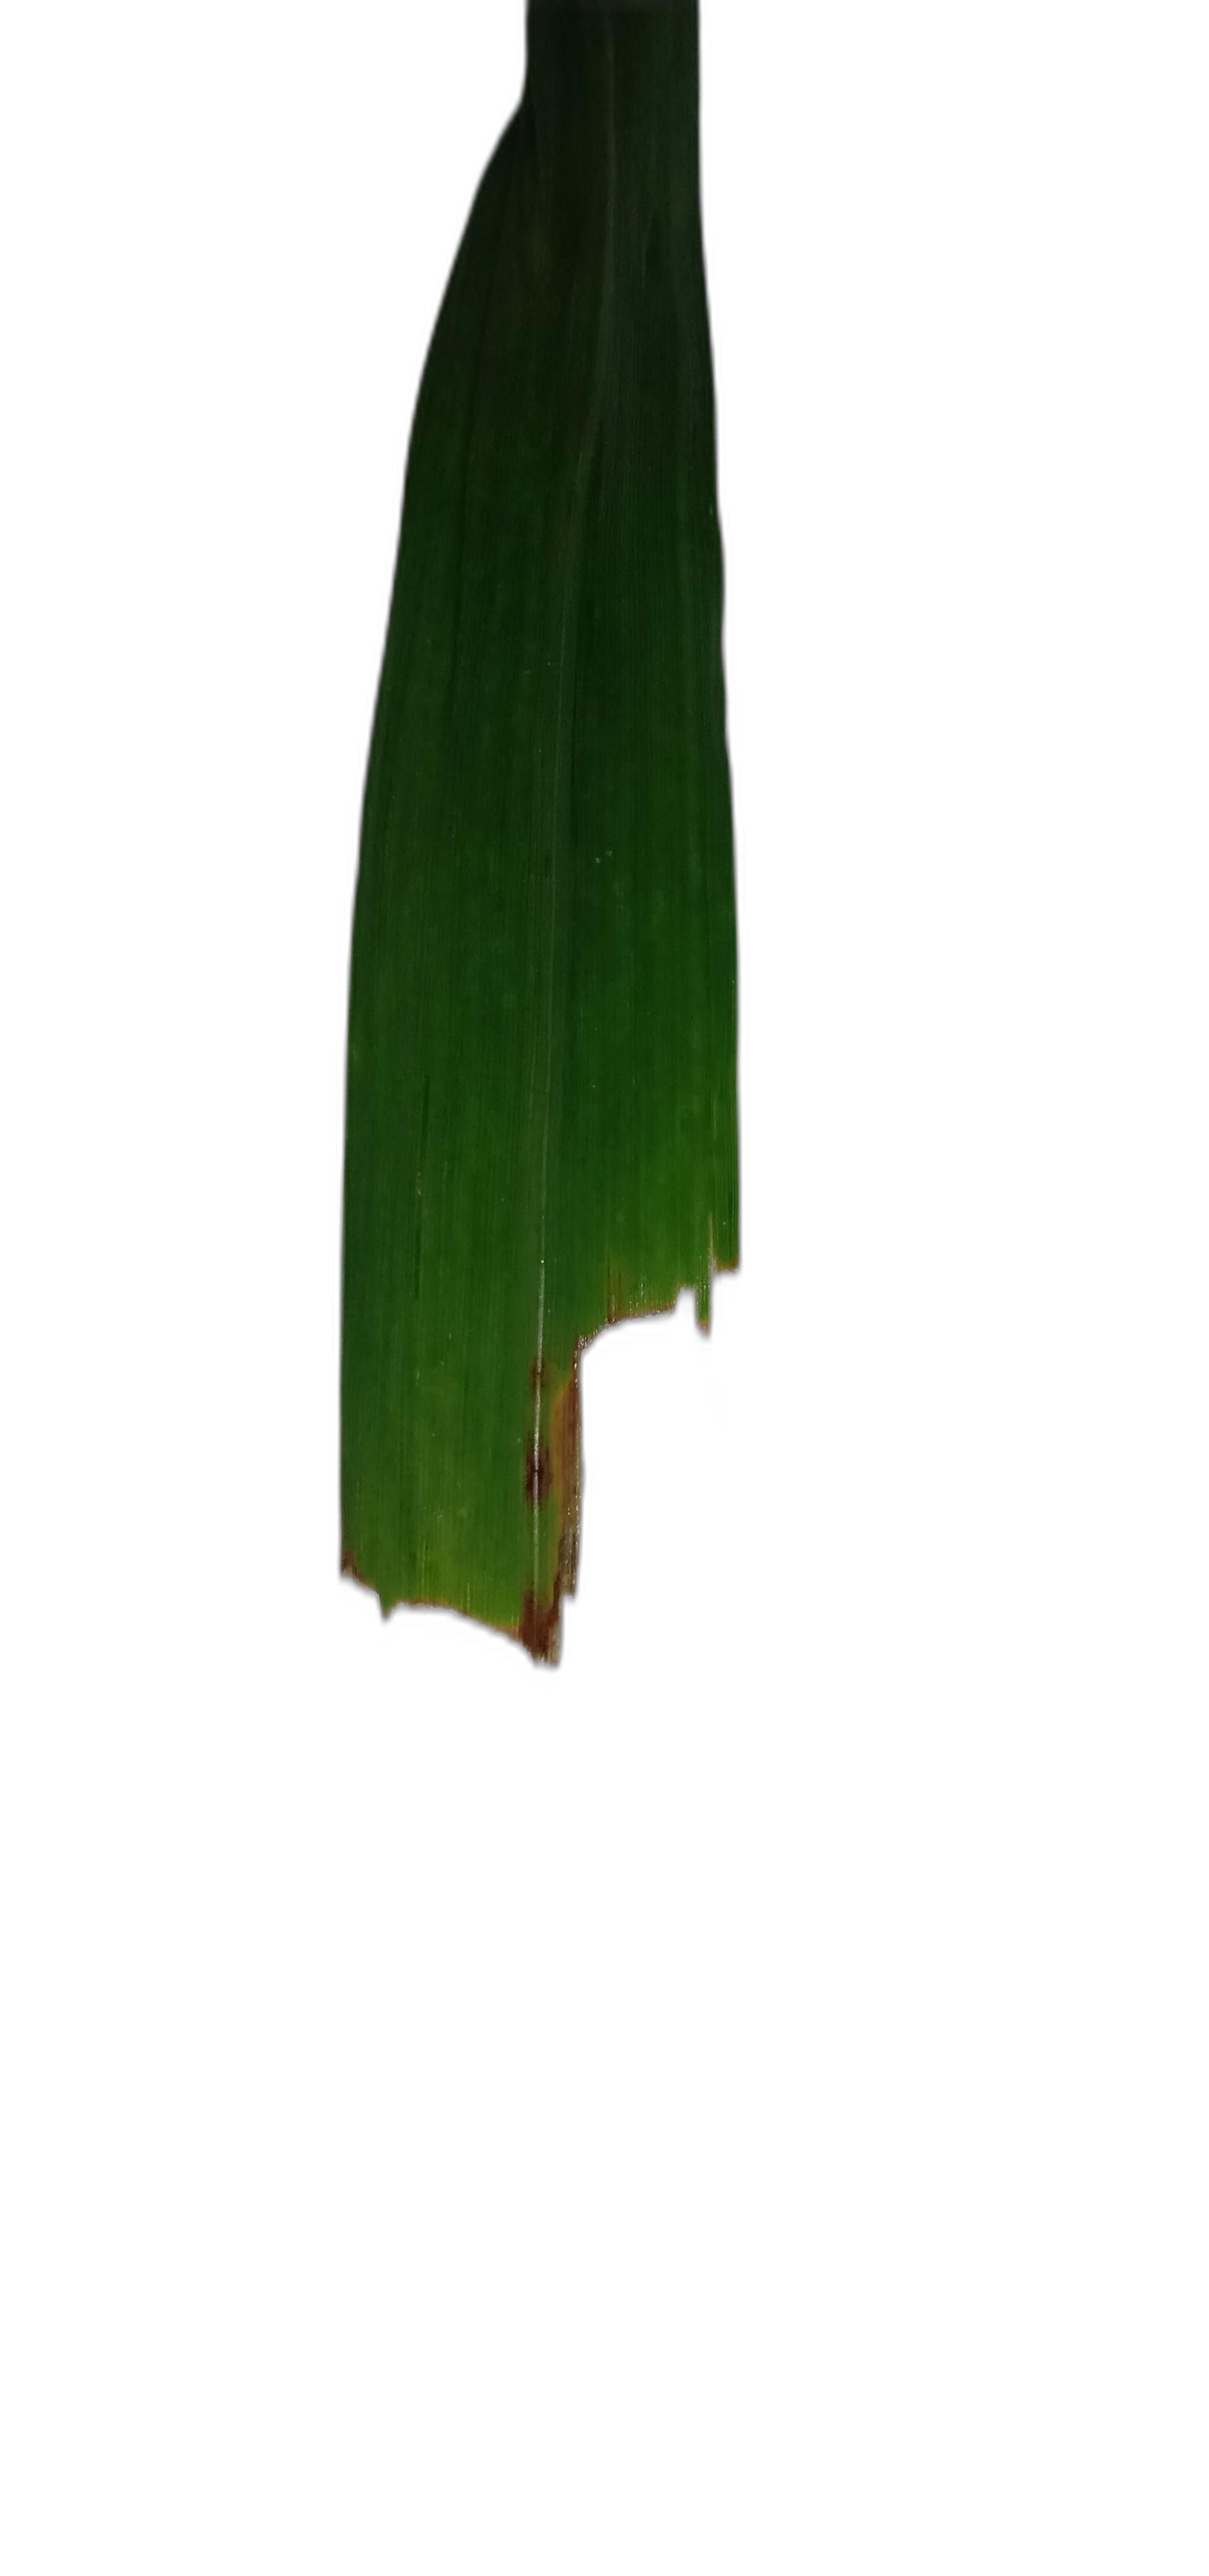
Label: Insect